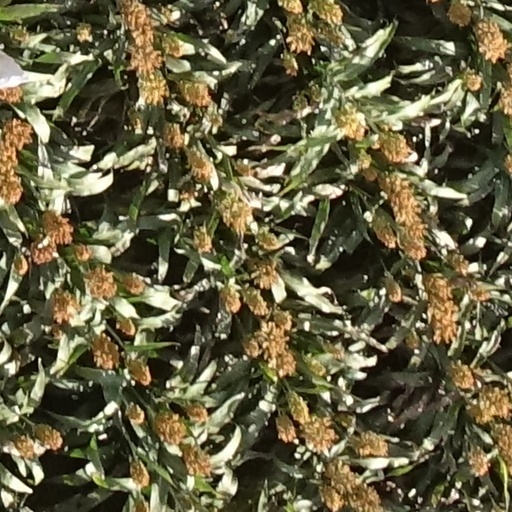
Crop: sorghum